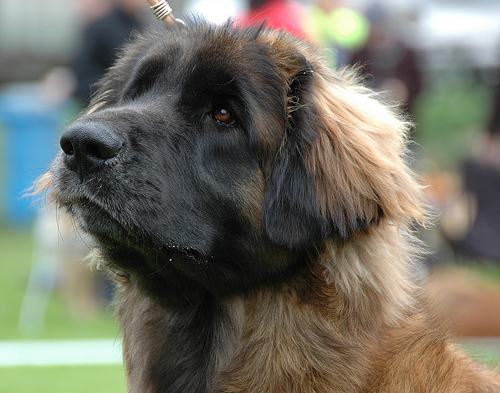
Animal: dog
Breed: leonberger